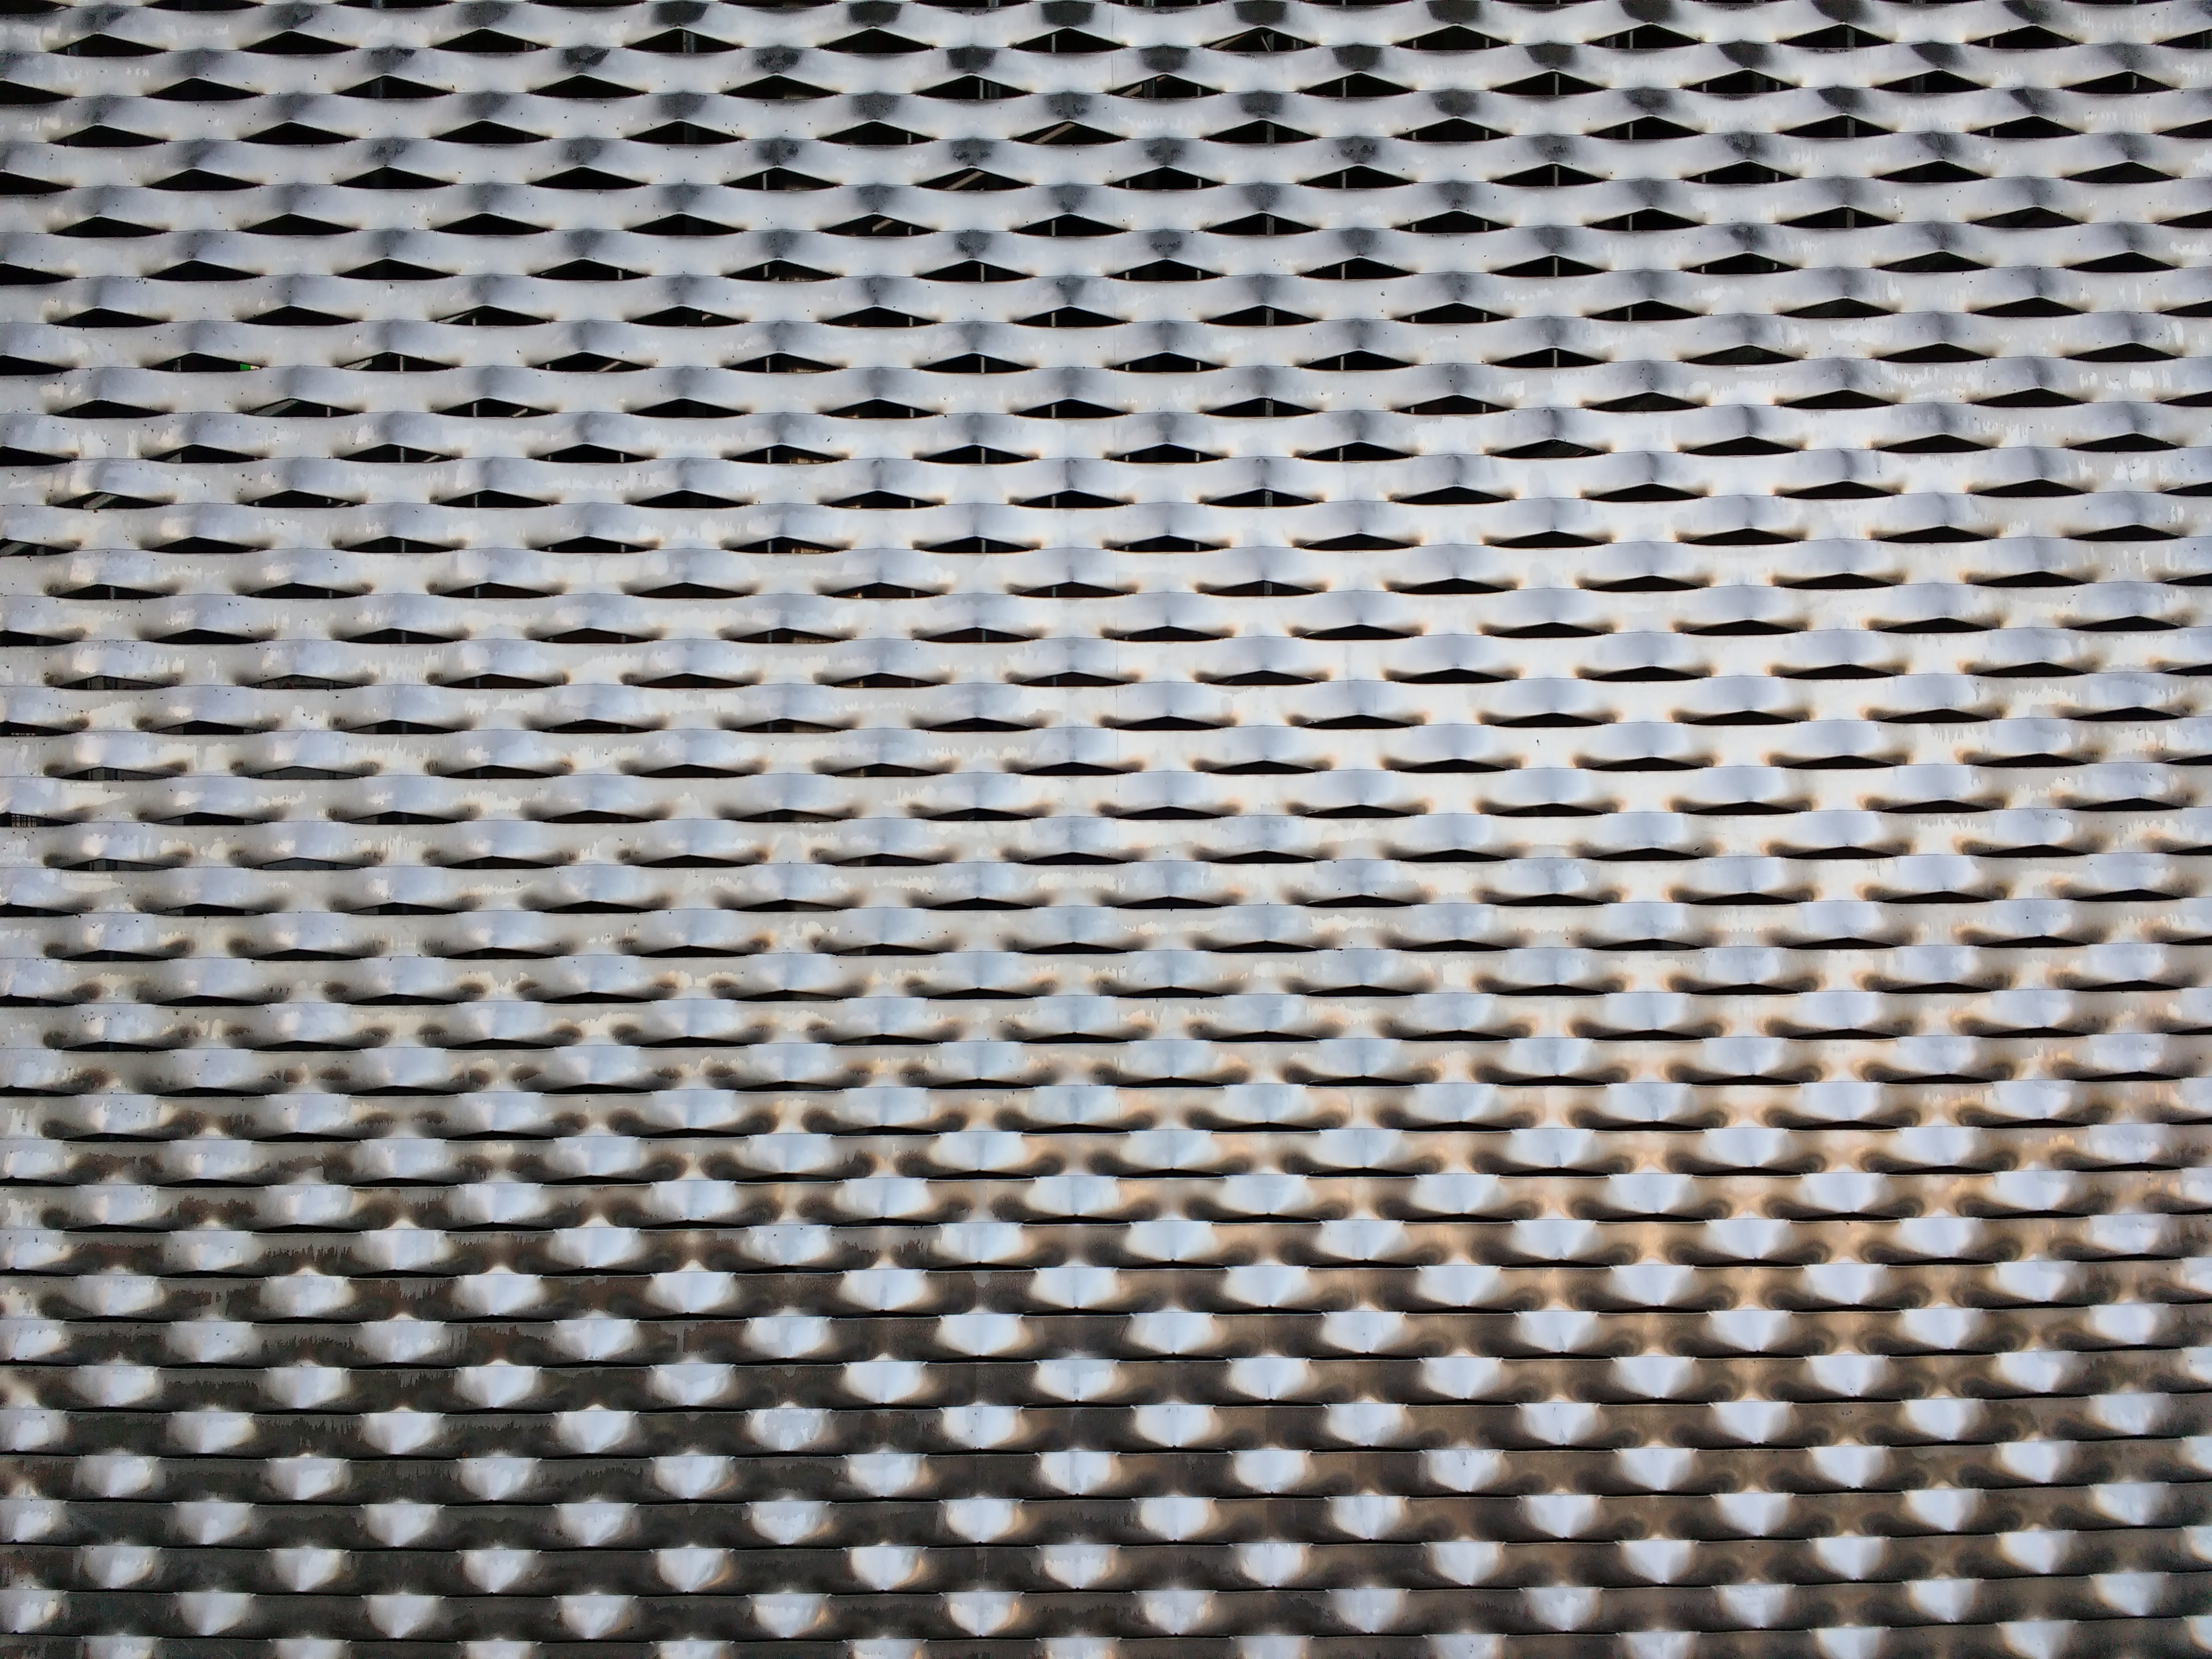
floor, pattern, line, metal, material, circle, sheet, textile, background, design, net, mesh, grid, shape, drawn, flooring, regularly